Nonkilling

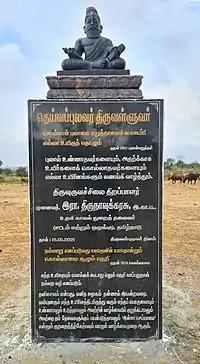
Statue of Valluvar at an animal sanctuary in Tiruvallur. The plaque describes the Kural's teachings on ahimsa and non-killing, summing them up with the definition of veganism.

Historically, several early Indian and Greek philosophers advocated for and preached ahimsa and non-killing. Parsvanatha, the twenty-third "tirthankara" of Jainism, was one of the earliest person to preach the concept of ahimsa and non-killing around the 8th century BCE. Mahavira, the twenty-fourth and last "tirthankara", then further strengthened the idea in the 6th century BCE. The earliest Greek philosophers who advocated for ahimsa and non-killing is Pythagoras. The Indian philosopher Valluvar has written exclusive chapters on ahimsa and non-killing as fundamental virtues for an individual in his work of the Tirukkural.